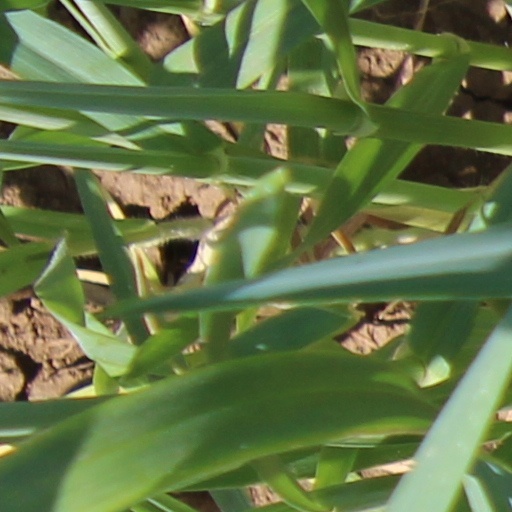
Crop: wheat